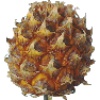
Label: pineapple_mini